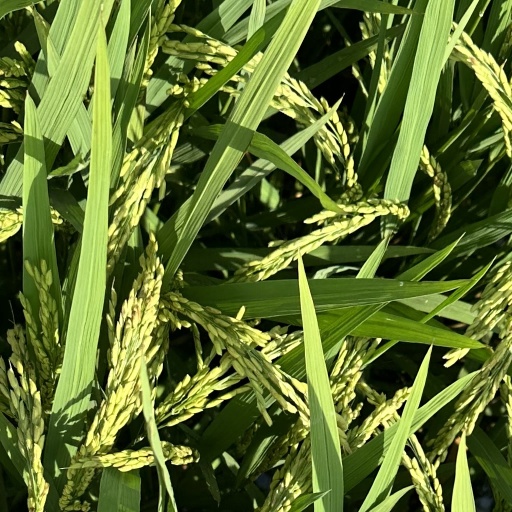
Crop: rice